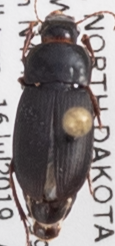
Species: Harpalus opacipennis
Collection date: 2019-07-16
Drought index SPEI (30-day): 1.45
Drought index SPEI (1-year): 1.118
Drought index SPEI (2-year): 0.698